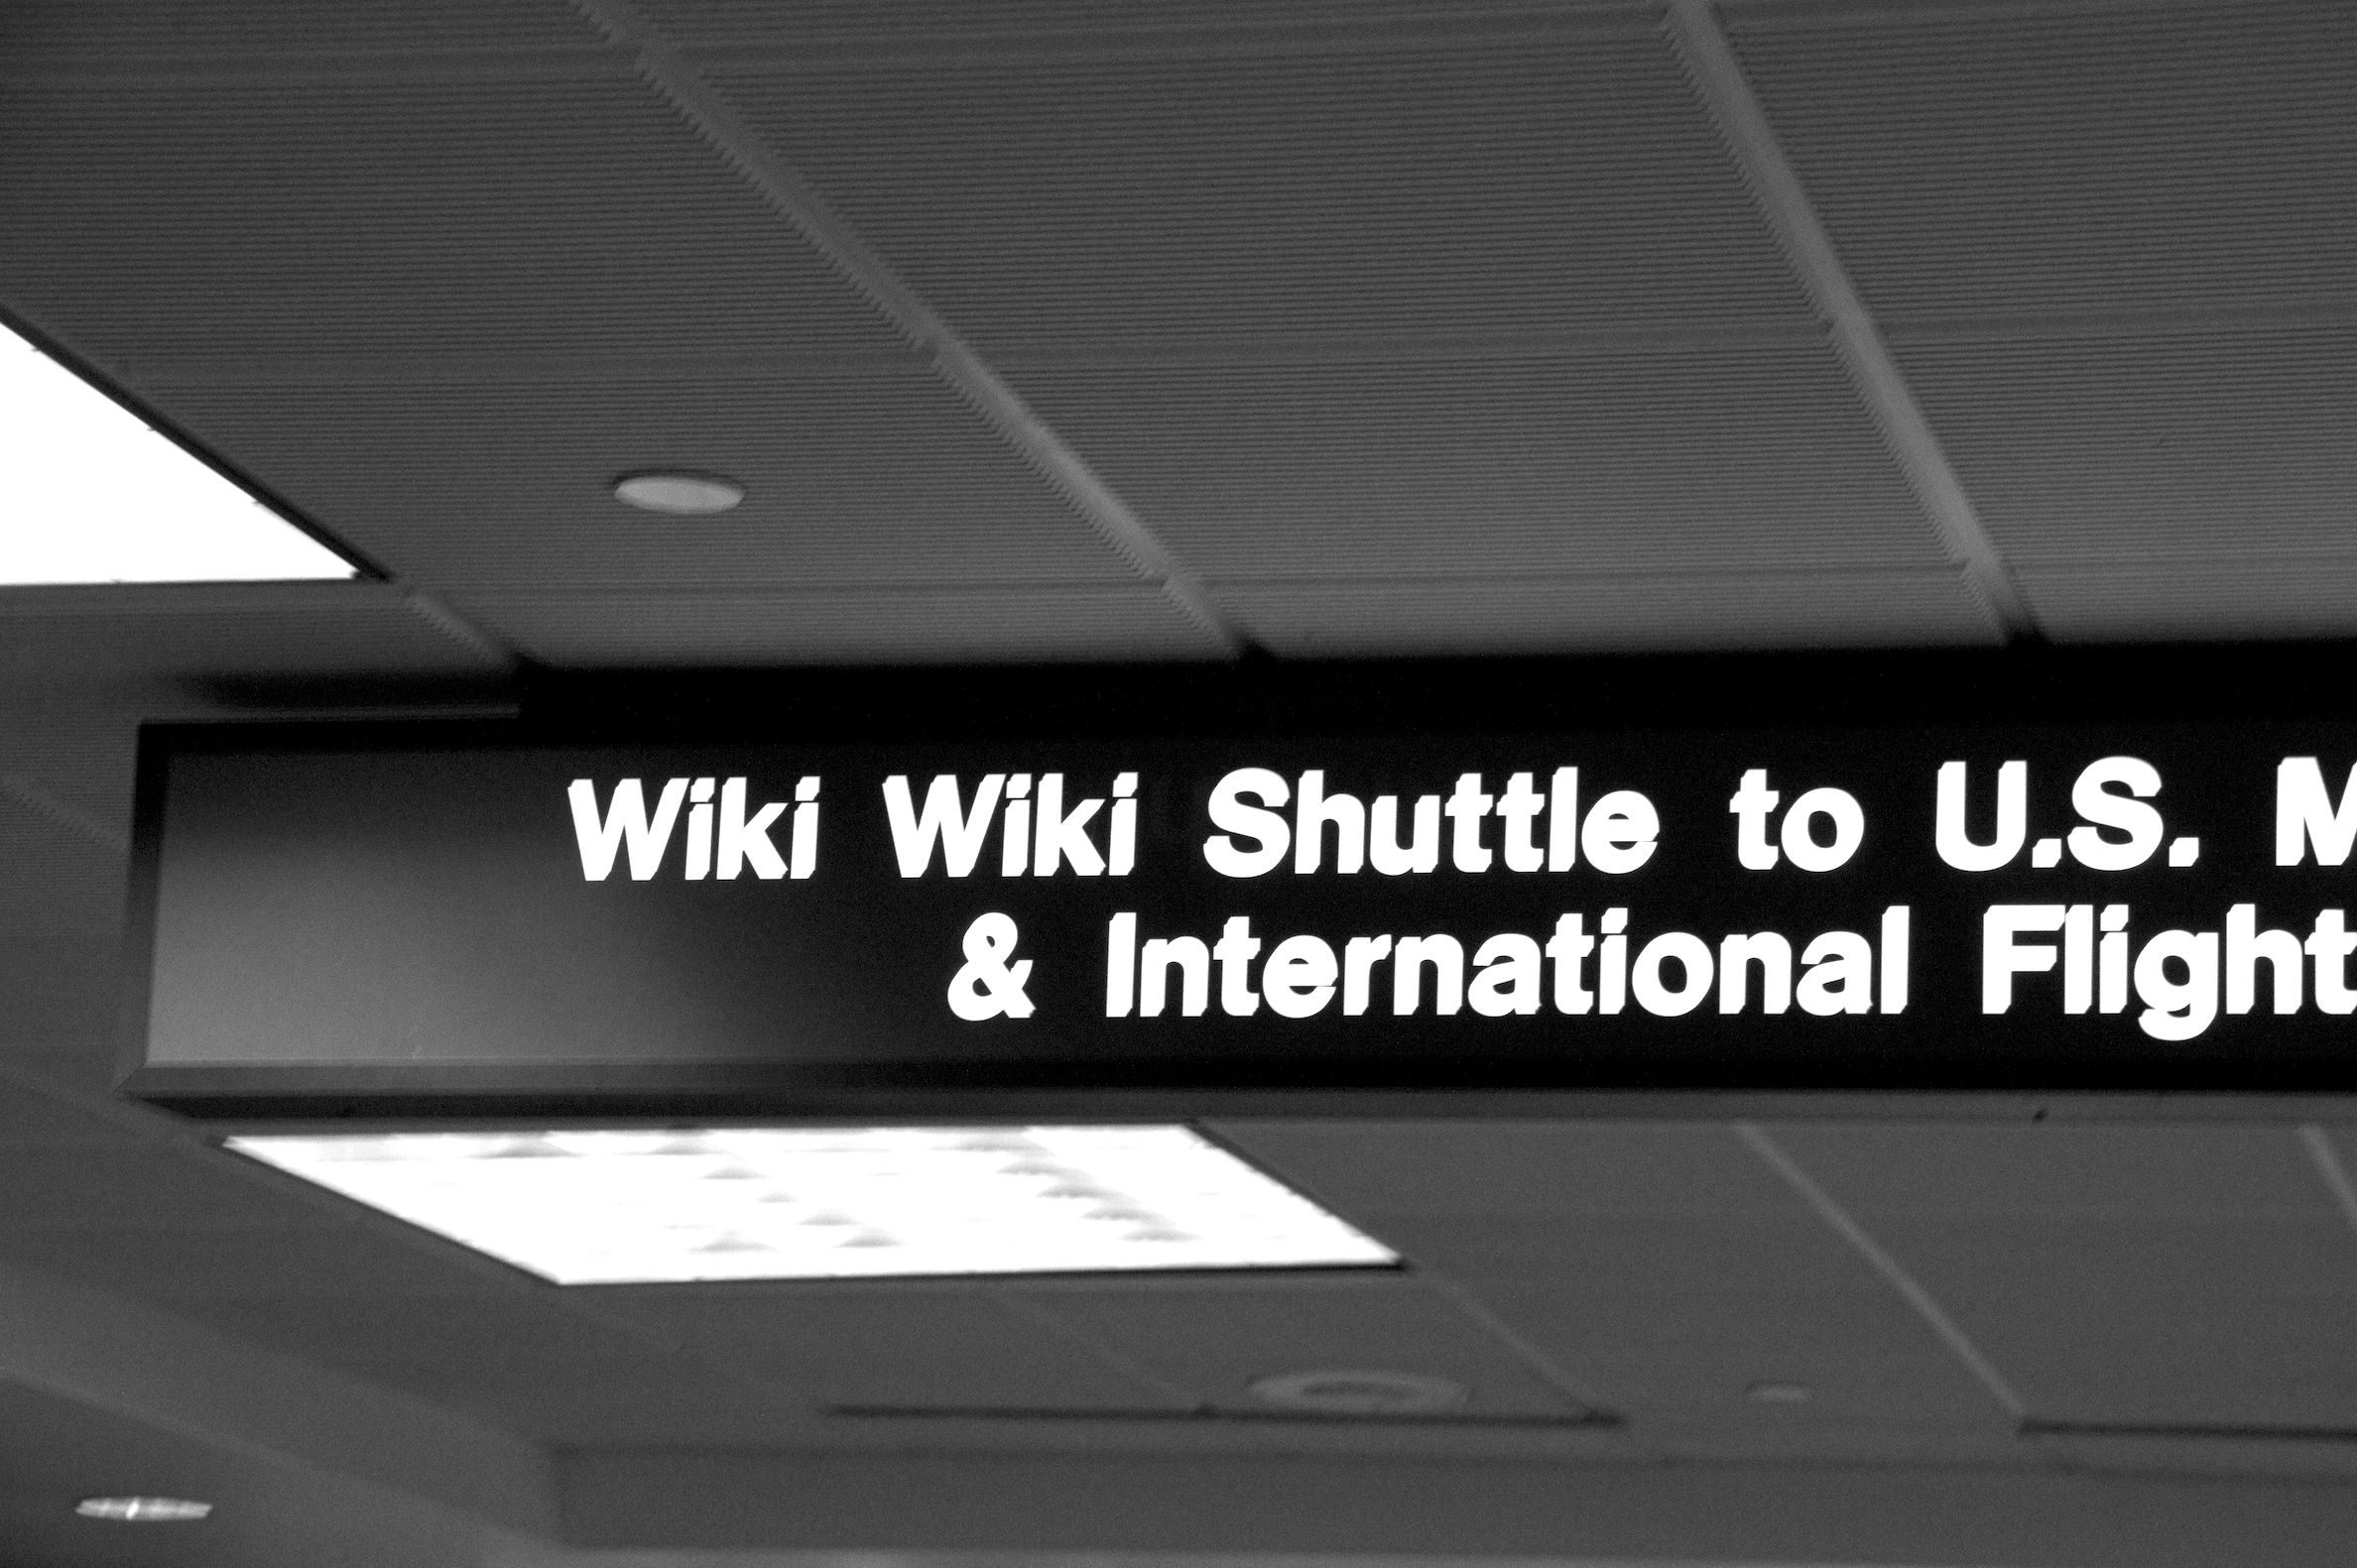
technology, ceiling, brand, design, wiki, multimedia, 18270mm, edmedia09